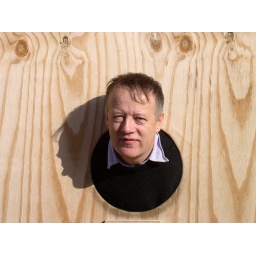
in the bird house